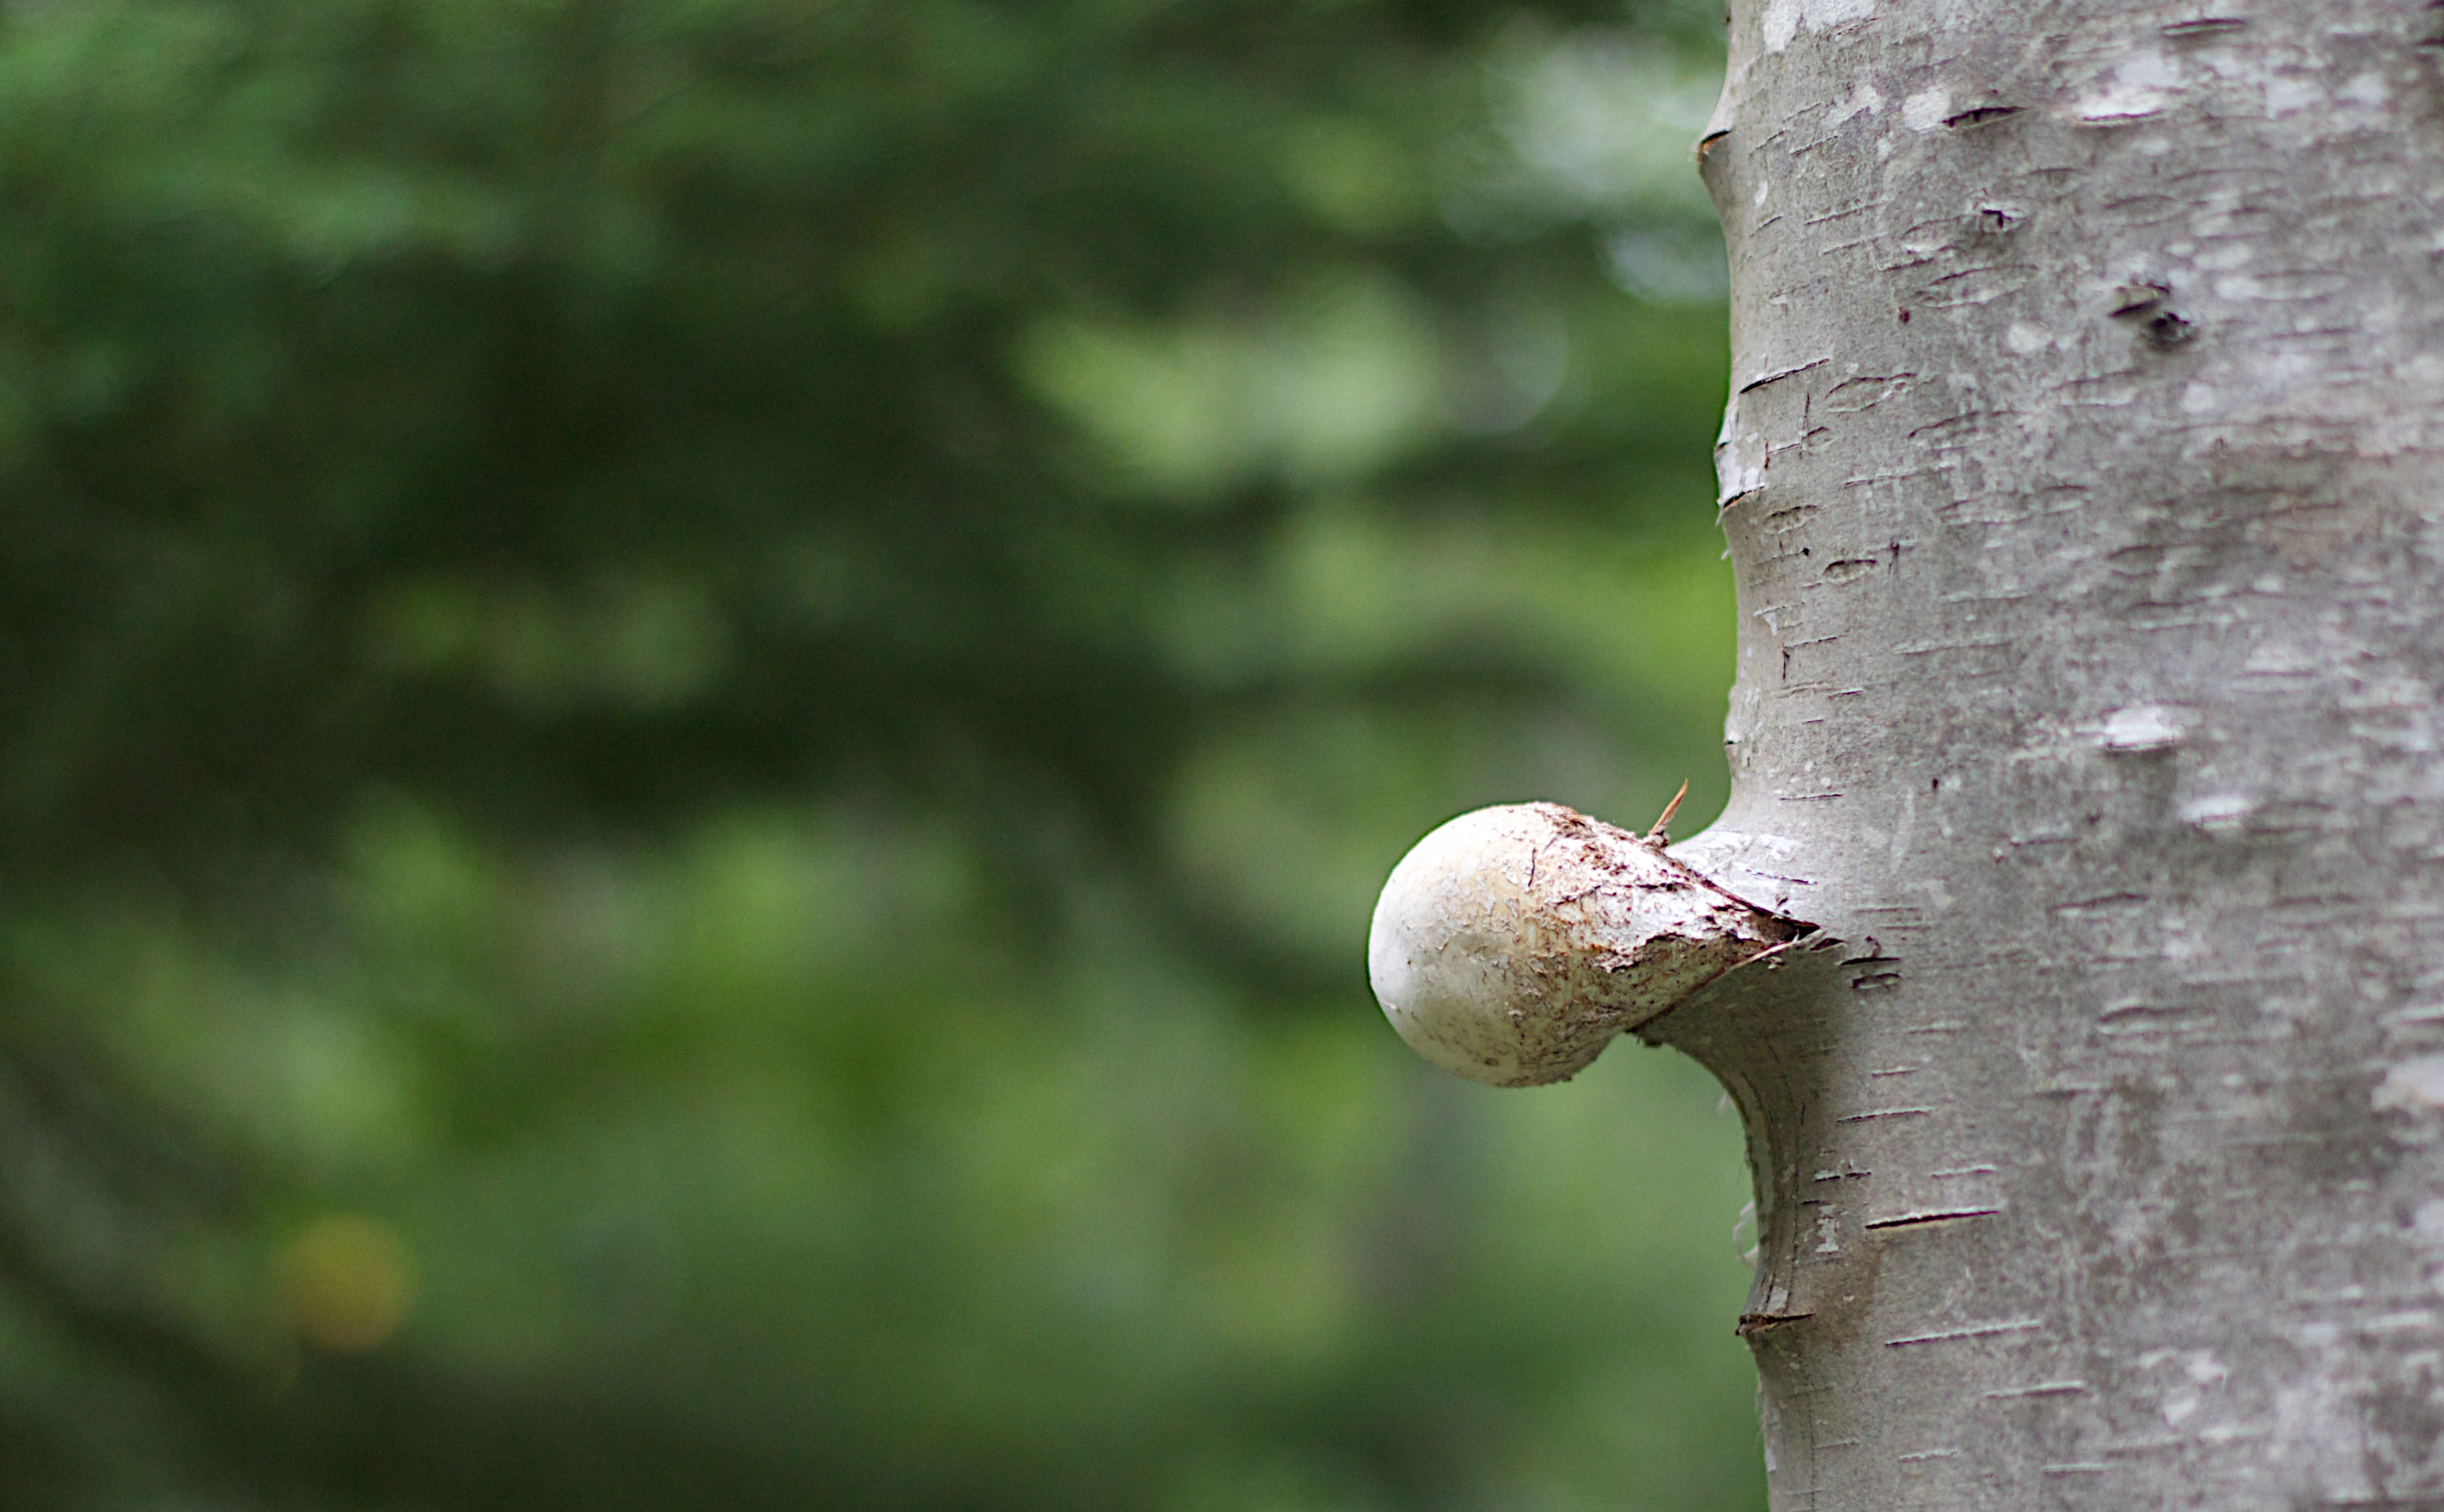
tree, nature, branch, bird, plant, sunlight, leaf, flower, trunk, wildlife, green, autumn, flora, fauna, close up, woodland, odyssey, macro photography, plant stem, woody plant, land plant